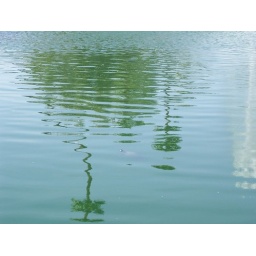
A turtle swimming in the lake